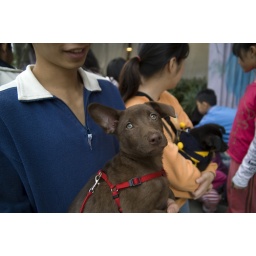
A green-eyed dog needing a permanent home in Taipei, Taiwan.